Mr. Thank You

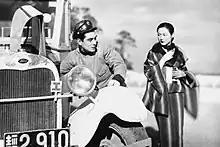
Ken Uehara and Michiko Kuwano in"Mr. Thank You"

A bus driver, nicknamed Mr. Thank You due to his expressions of gratitude to other road users who give way on the narrow mountain roads, drives from rural Izu to faraway Tokyo. The film portrays the passengers and their diverse reasons for travel, like a mother and her daughter who is destined to be sold in Tokyo, and the people they meet on the way, including a Korean working woman who makes funeral arrangements for her deceased father. In the end, Mr. Thank You marries the daughter to save her from her fate.